Muna (2019 film)

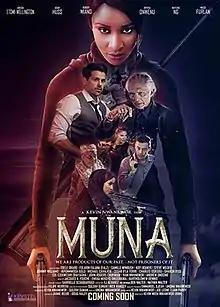
Film poster

Muna is a 2019 action crime drama film directed by Kevin Nwankwor. The film stars Adesua Etomi in the title role. The film was predominantly shot in both Nigeria and United States. The cast consisted of notable actors from Nollywood and Hollywood. It was released on 13 December 2019 in Nigeria, Liberia and Ghana and received positive reviews from critics while also performing well at the box office. The film was regarded as one of the most anticipated films before its release.